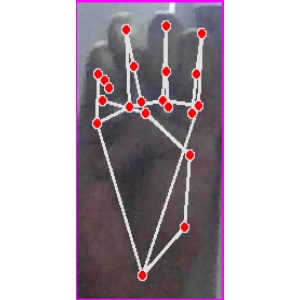
अक्षर: म